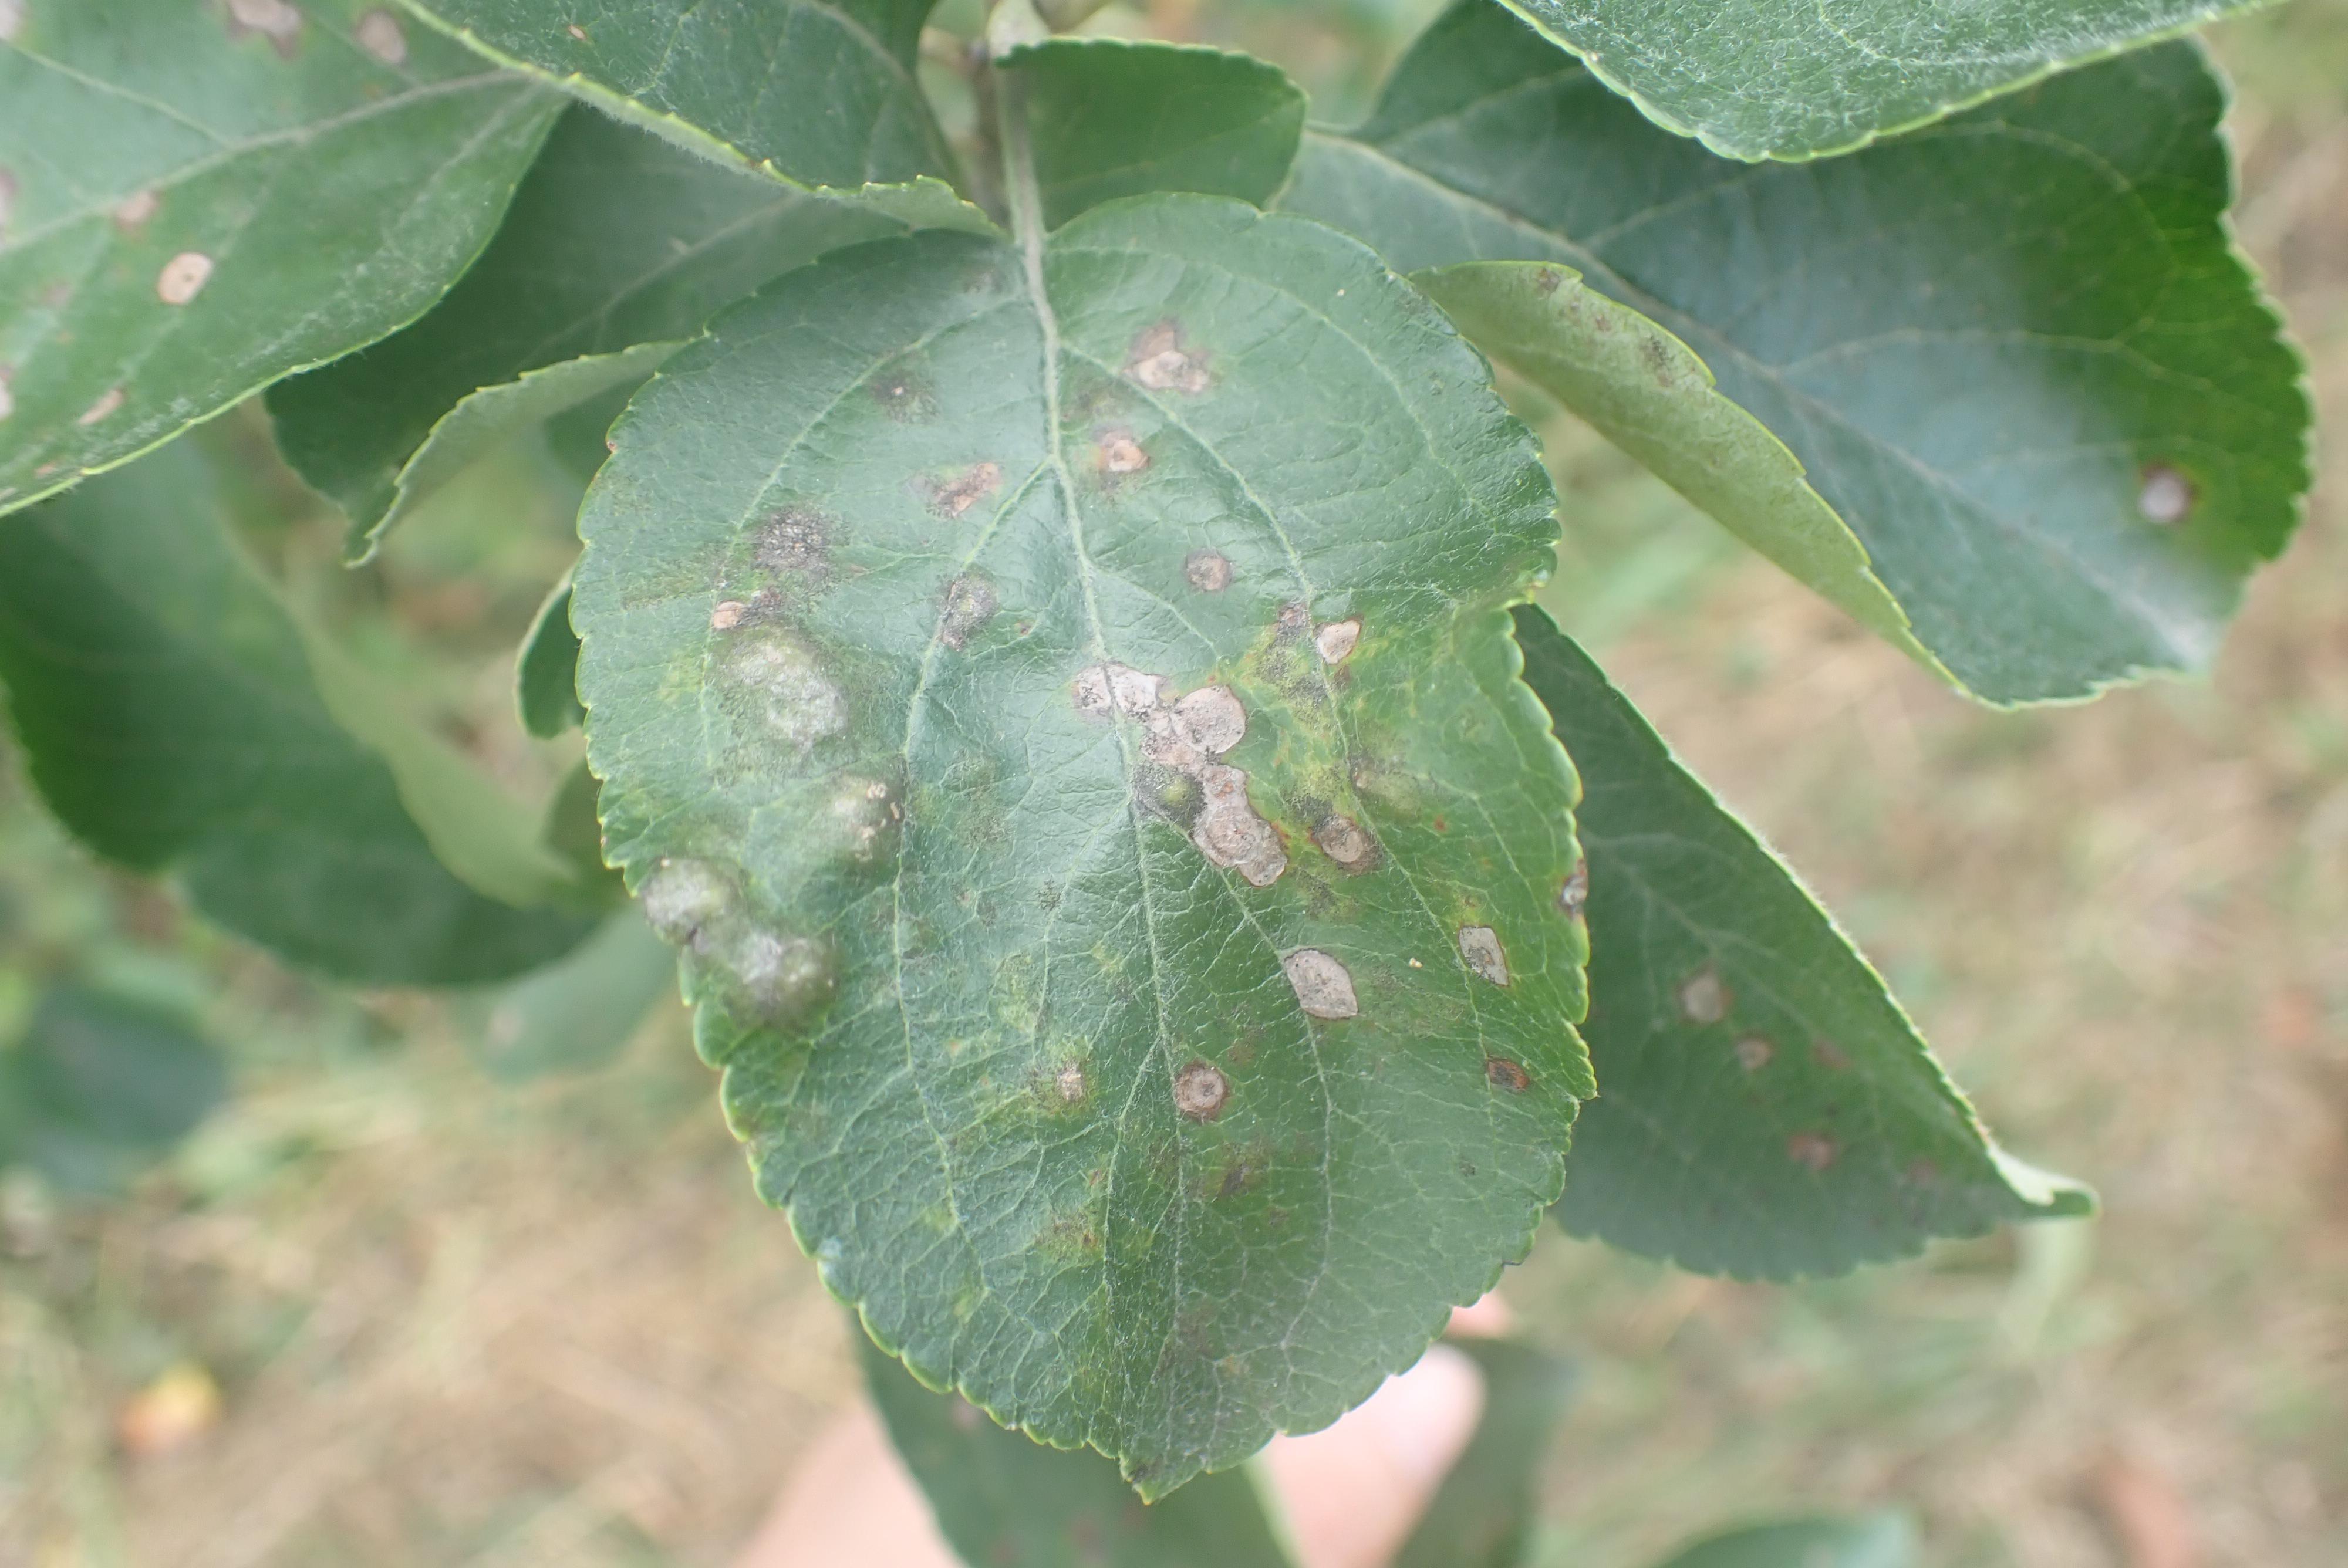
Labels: scab, frog_eye_leaf_spot